Robert Hayes (serial killer)

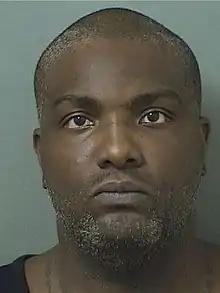
Palm Beach County Sheriff's Office mug shot

Robert Tyrone Hayes (born March 12, 1982) is an American serial killer who was convicted of three murders in the Daytona Beach, Florida, area between December 2005 and February 2006. DNA tests have also linked him to a fourth murder committed in March 2016. In addition, he remains the prime suspect in the murder of another woman in December 2007.